Platanaceae

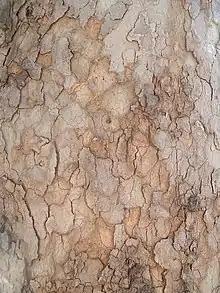
Bark of "P. orientalis"

The main use for a number of the species is to provide shade in pedestrian areas in temperate regions, particularly the London plane ("Platanus × hispanica"), which is widely distributed throughout Europe and North America. It is highly resistant, probably due to so-called hybrid vigour, although its use requires caution due to their allergy-producing thistledown. The parent species are also grown for the same effect, but with poorer results as they are less resistant to contamination, among other reasons. The wood is used in cabinetmaking, paneling, and other interior work, and is also prized for its long burn time.